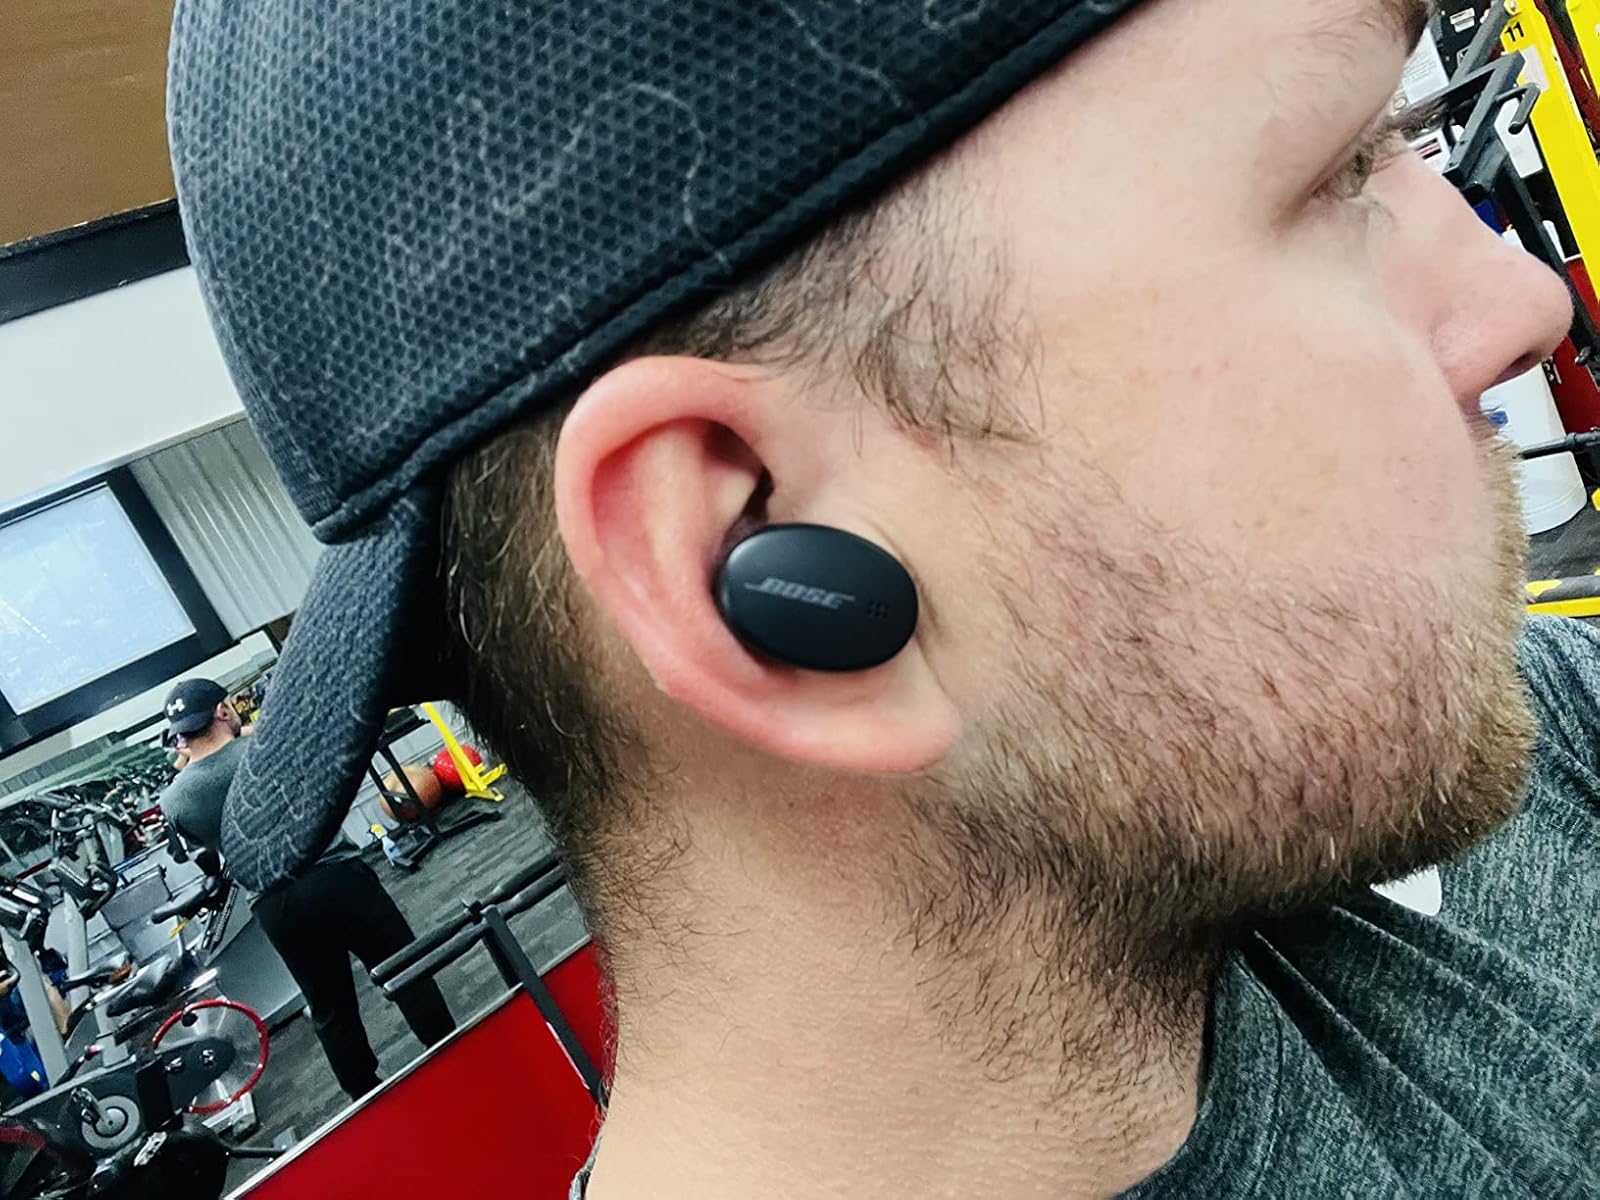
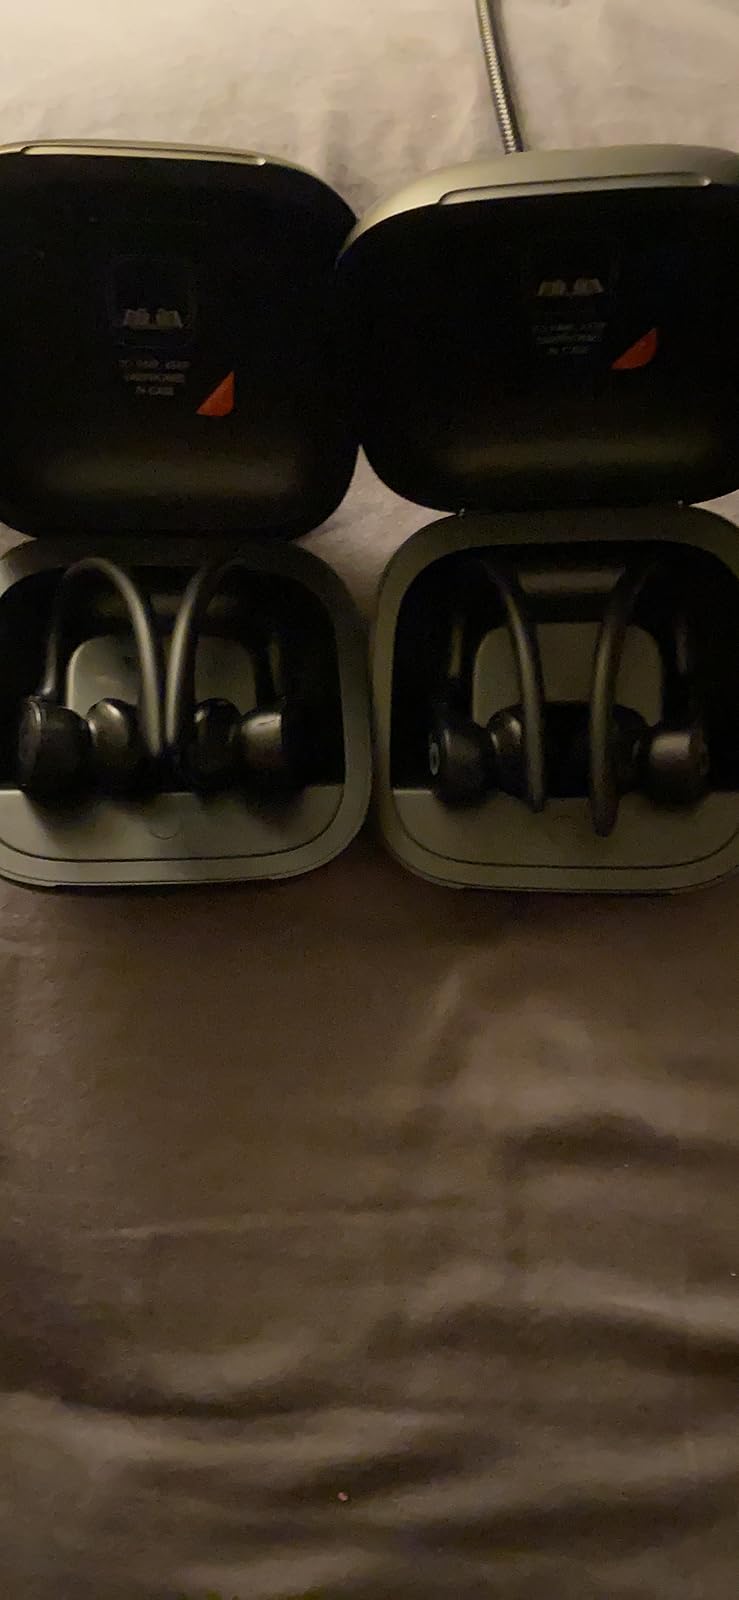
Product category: earbuds
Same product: no